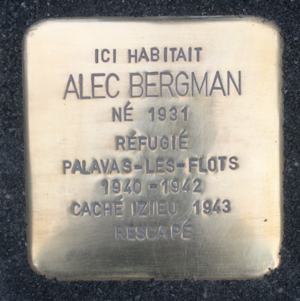
Pavé de la mémoire - Alec Bergman - Liège
Les Stolpersteine sont une création de l'artiste berlinois Gunter Demnig. Ce sont des pavés de béton ou de métal de dix centimètres de côté enfoncés dans le sol. La face supérieure, affleurante, est recouverte d'une plaque en laiton qui honore la mémoire d'une victime du nazisme. Chaque cube rappelle la mémoire d'une personne déportée dans un camp de concentration ou dans un centre d'extermination parce qu'elle était Juive, Rom, communiste, Sinté, Yéniche membre de la résistance, homosexuelle, témoin de Jéhovah, chrétienne en opposition au régime nazi ou handicapée.
Les « enfants d'Izieu » désigne un groupe de 44 enfants juifs de différentes nationalités, réfugiés dans une bâtisse transformée en colonie de vacances pendant la Seconde Guerre mondiale, sur le territoire de la commune française d'Izieu, dans le département de l'Ain. Ces enfants furent déportés à la suite d'une rafle de la Gestapo, le jeudi 6 avril 1944, et furent exterminés à Auschwitz, à l'exception des deux plus âgés qui sont déportés et assassinés à Tallinn, en Estonie. Six des adultes qui les encadraient subirent le même sort. Ils auraient été dénoncés par un Français de Metz. Le procès de Klaus Barbie se termine sans que l'on connaisse, en définitive, le responsable de cette dénonciation.